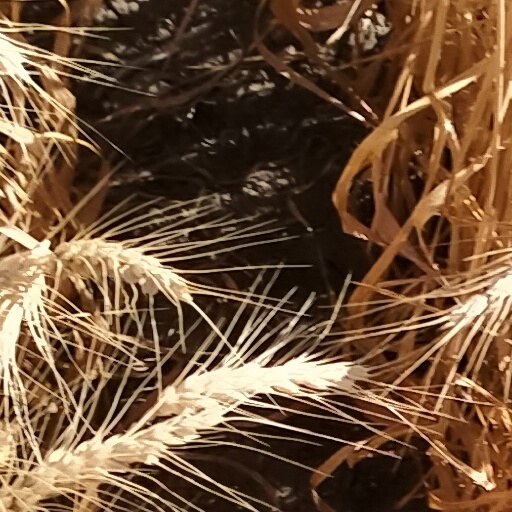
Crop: wheat